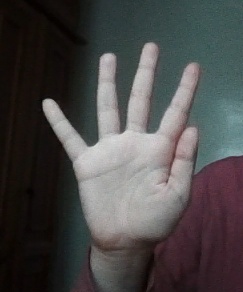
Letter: sheen